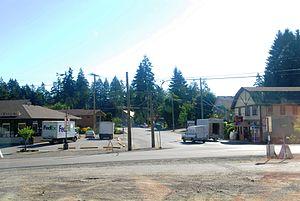
Cobble Hill est une ville canadienne de la Colombie-Britannique située dans le district régional de Cowichan Valley au sud de l'île de Vancouver.